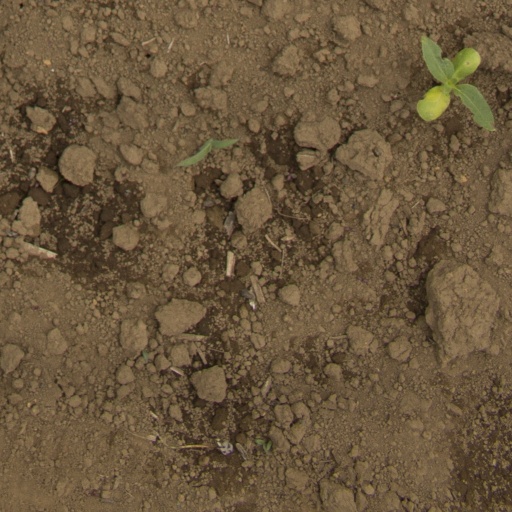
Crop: Jerusalem artichoke